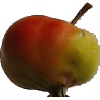
Label: Apple Red Yellow 2